Chilean Antarctic Territory

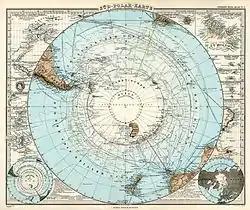
German map of the Antarctica made in 1891 by Adolf Stielers Handatlas, published by Gotha: Justus Perthes

For many years, cartographers and European explorers speculated about the existence of the "Terra Australis Incognita", a landmass potentially of vast size located south of the Strait of Magellan and Tierra del Fuego.